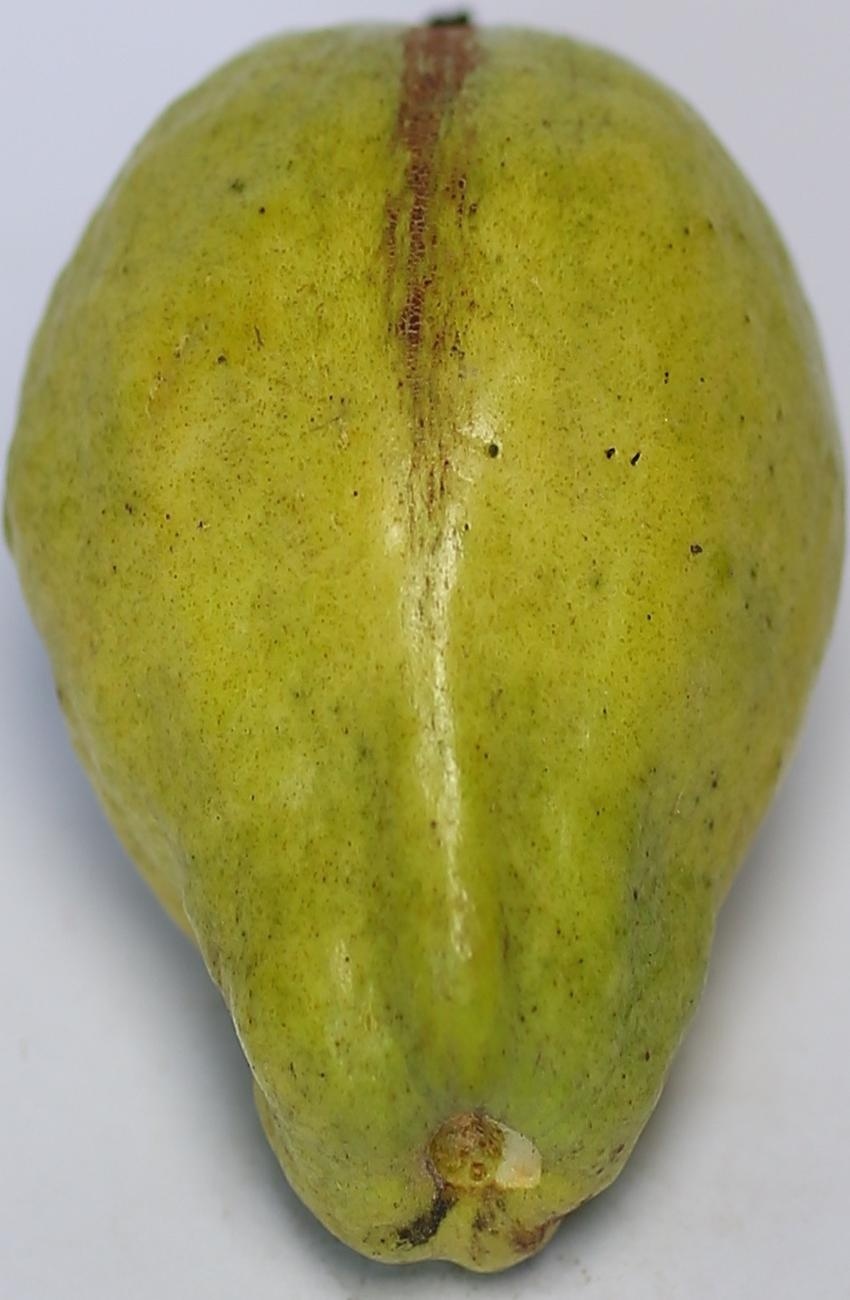
Maturity: green
Variety: riyali